Emmanuelle Cosse

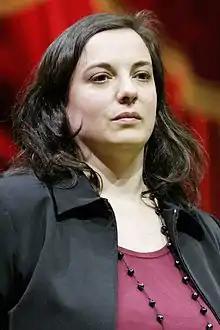
Cosse in 2010

Emmanuelle Cosse (born 15 November 1974) is a French activist with LGBTQ and feminist groups, and a politician with the green party Europe Ecology – The Greens, as well as a journalist and magazine editor.